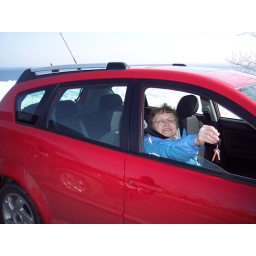
Nana sitting in the passenger seat of her car.